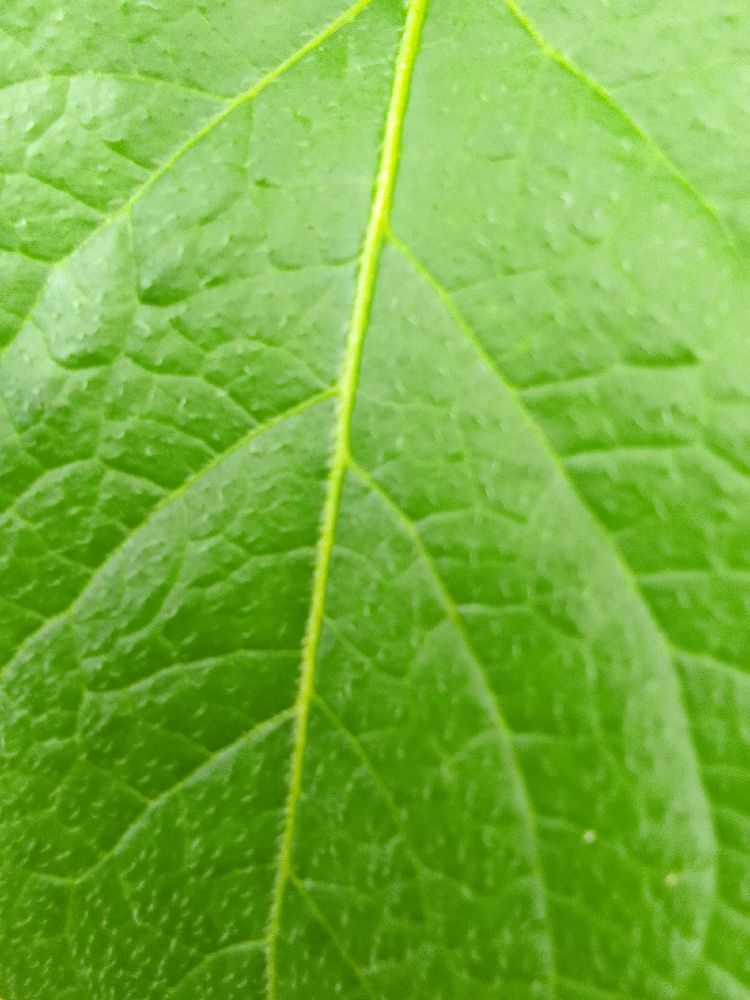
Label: Healthy